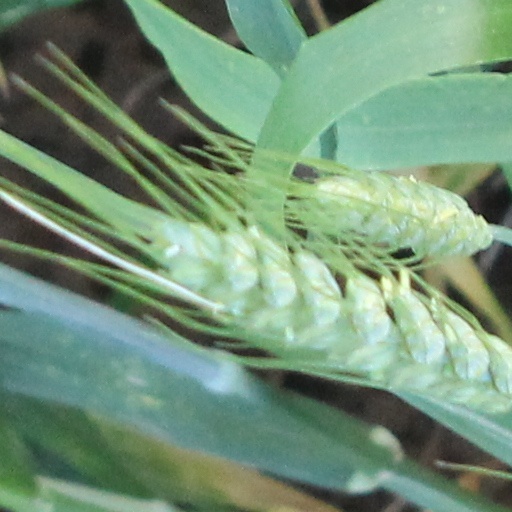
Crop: wheat